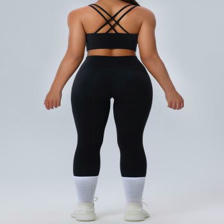
Label: Modal